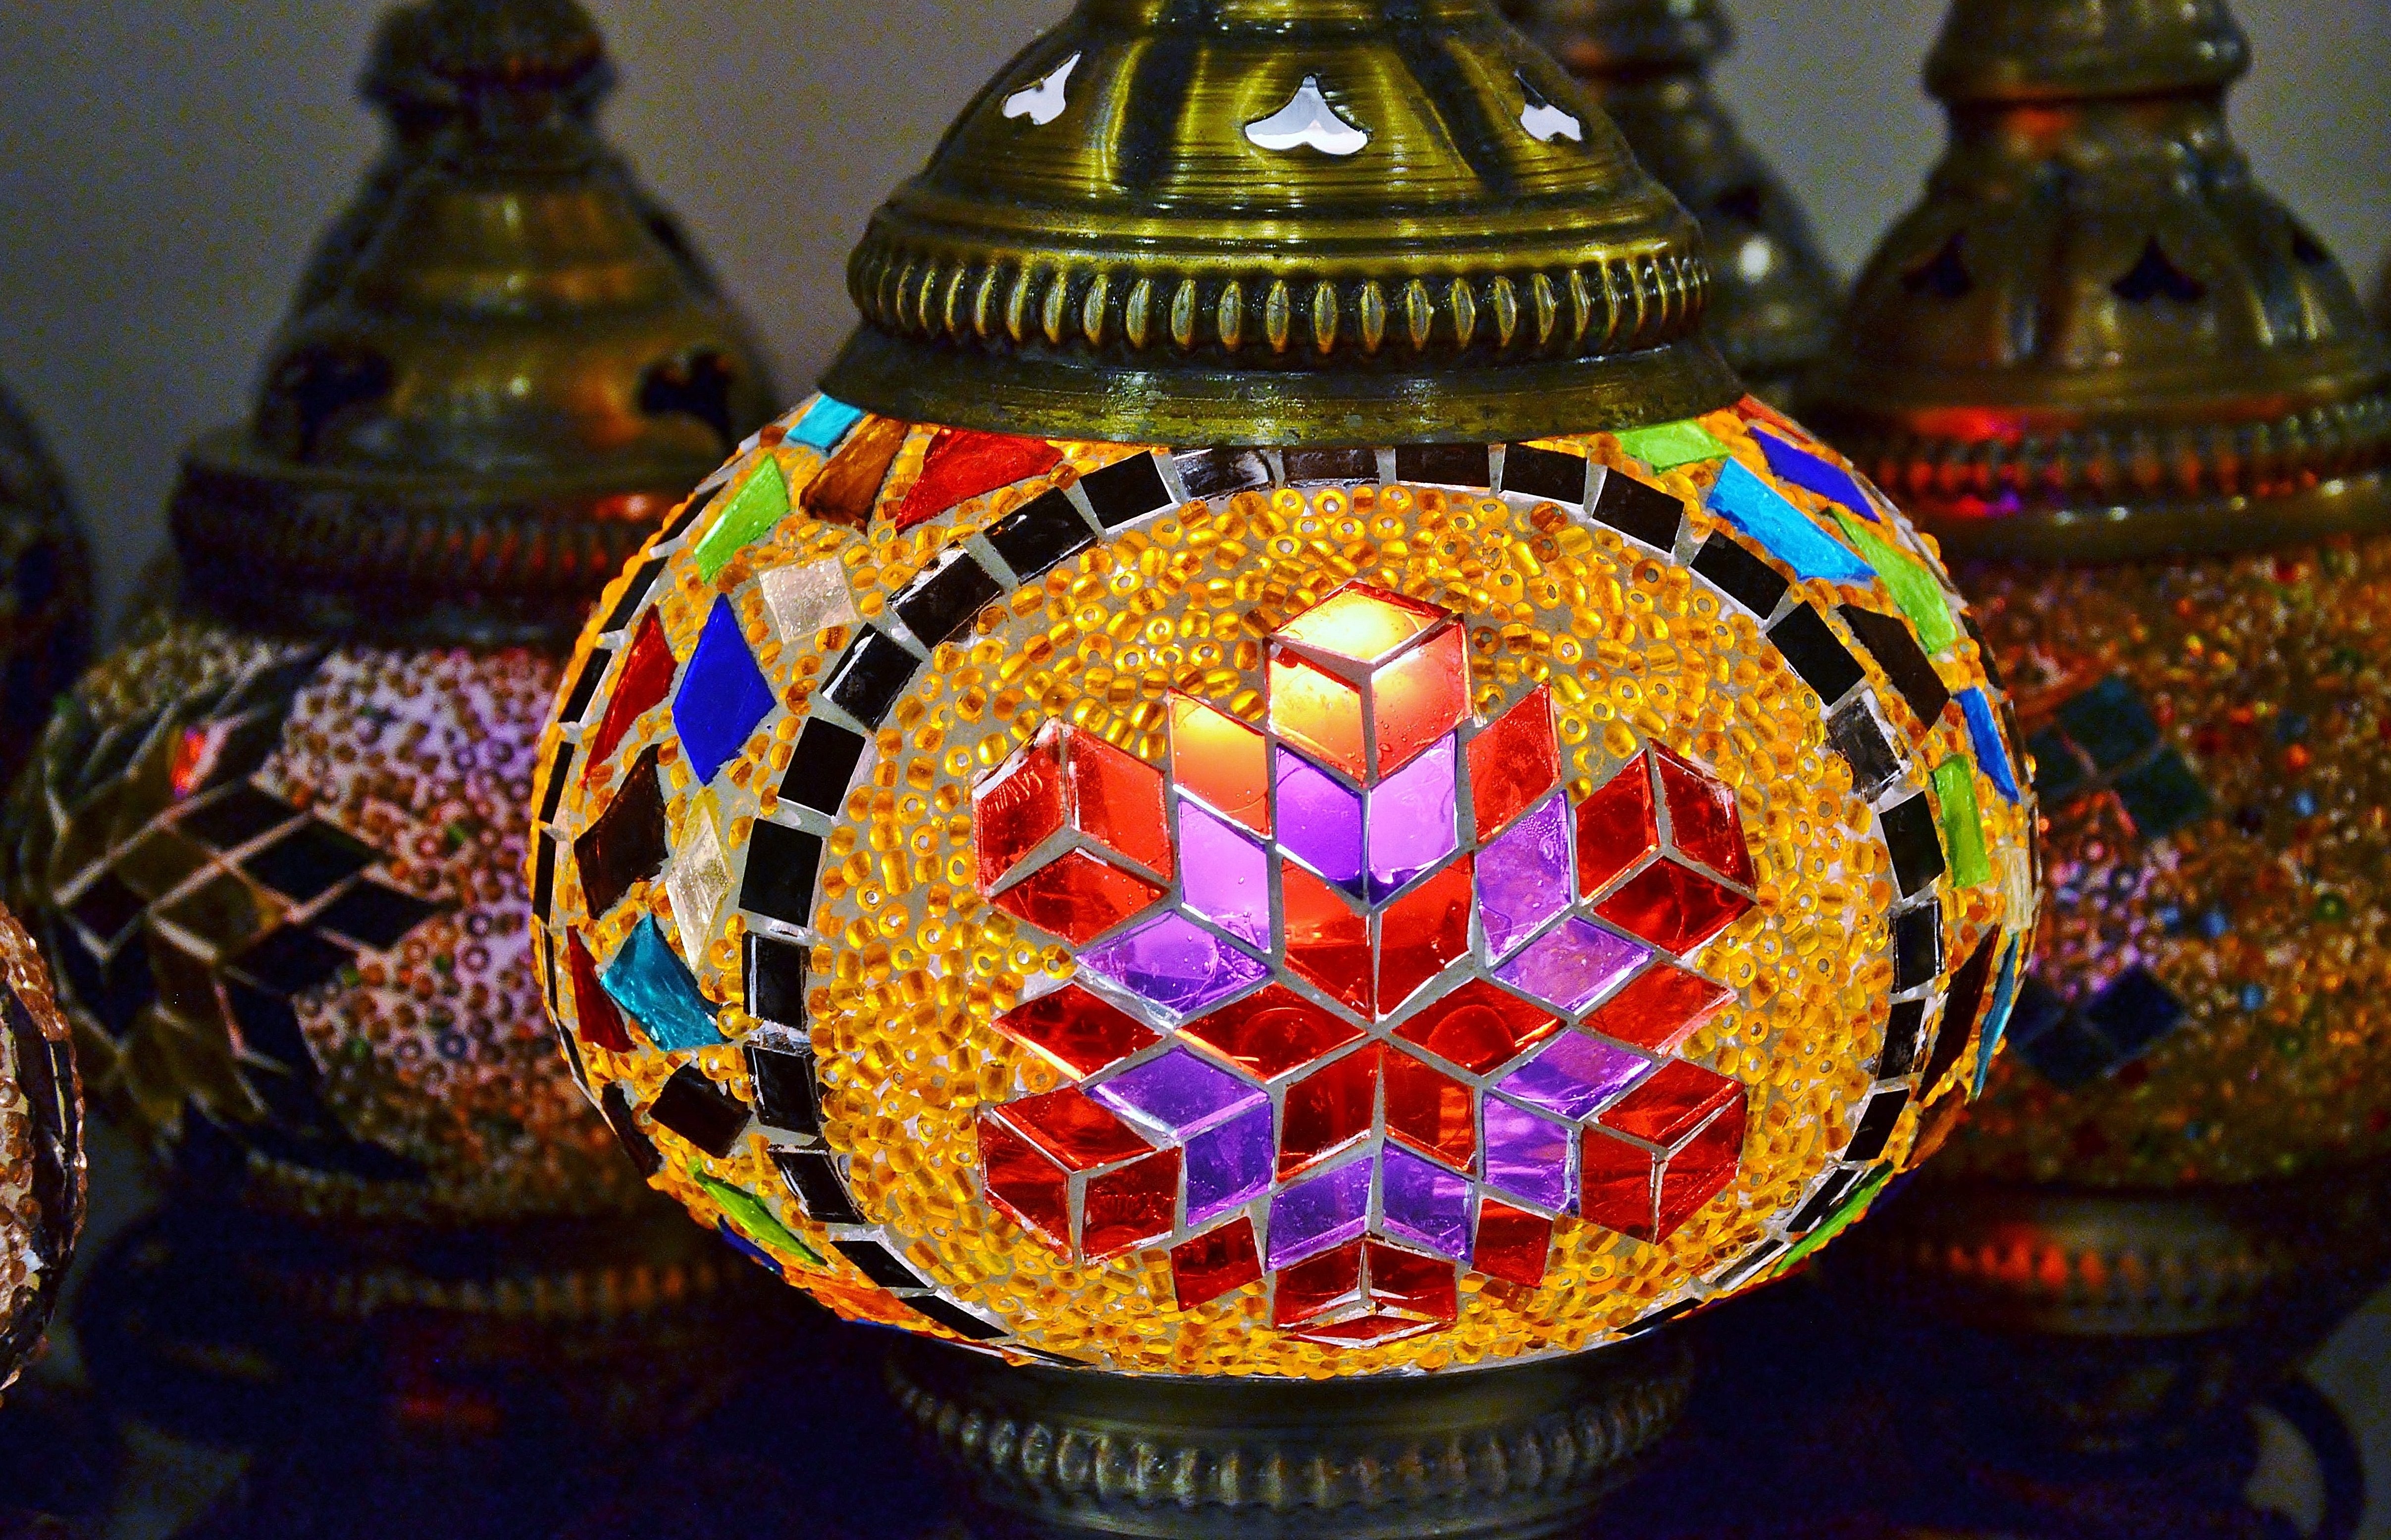
pencil, glass, pattern, color, ceramic, artistic, tile, colorful, lighting, artwork, flowers, art, design, decorative, mosaic, colours, colored, orient